Francisco Hernando Contreras

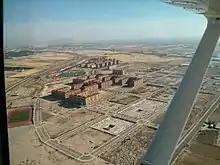
Seseña

From a humble background, Hernando became a prominent builder in the Madrid area. His most famous project is probably Seseña near Madrid, where he promised to build 13,500 residences. Following the collapse of the Spanish property bubble, he went to Equatorial Guinea leaving Spanish projects unfinished.